Boeing 747-400

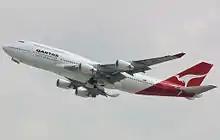
Side view of four-engine jet climbing in the sky.

The first 747-400 (N661US) was delivered to launch customer Northwest Airlines. This jet became known for an incident on Northwest Flight 85 caused by a rudder hardover. N661US was later sold to Delta Airlines when Northwest merged with it. N661US later became preserved at the Delta Flight Museum. This was the twentieth anniversary of the 747-100's first flight. On May 31, 1989, Singapore Airlines operated the first international service using a 747-400, on a flight from Singapore to London.